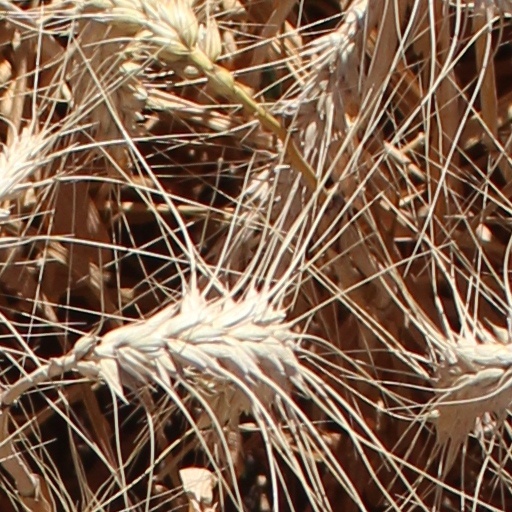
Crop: wheat